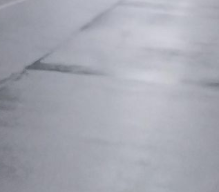
Surface type: asphalt